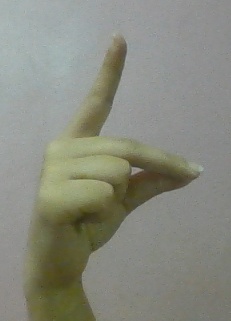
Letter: ta